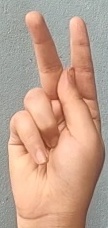
ASL sign: K